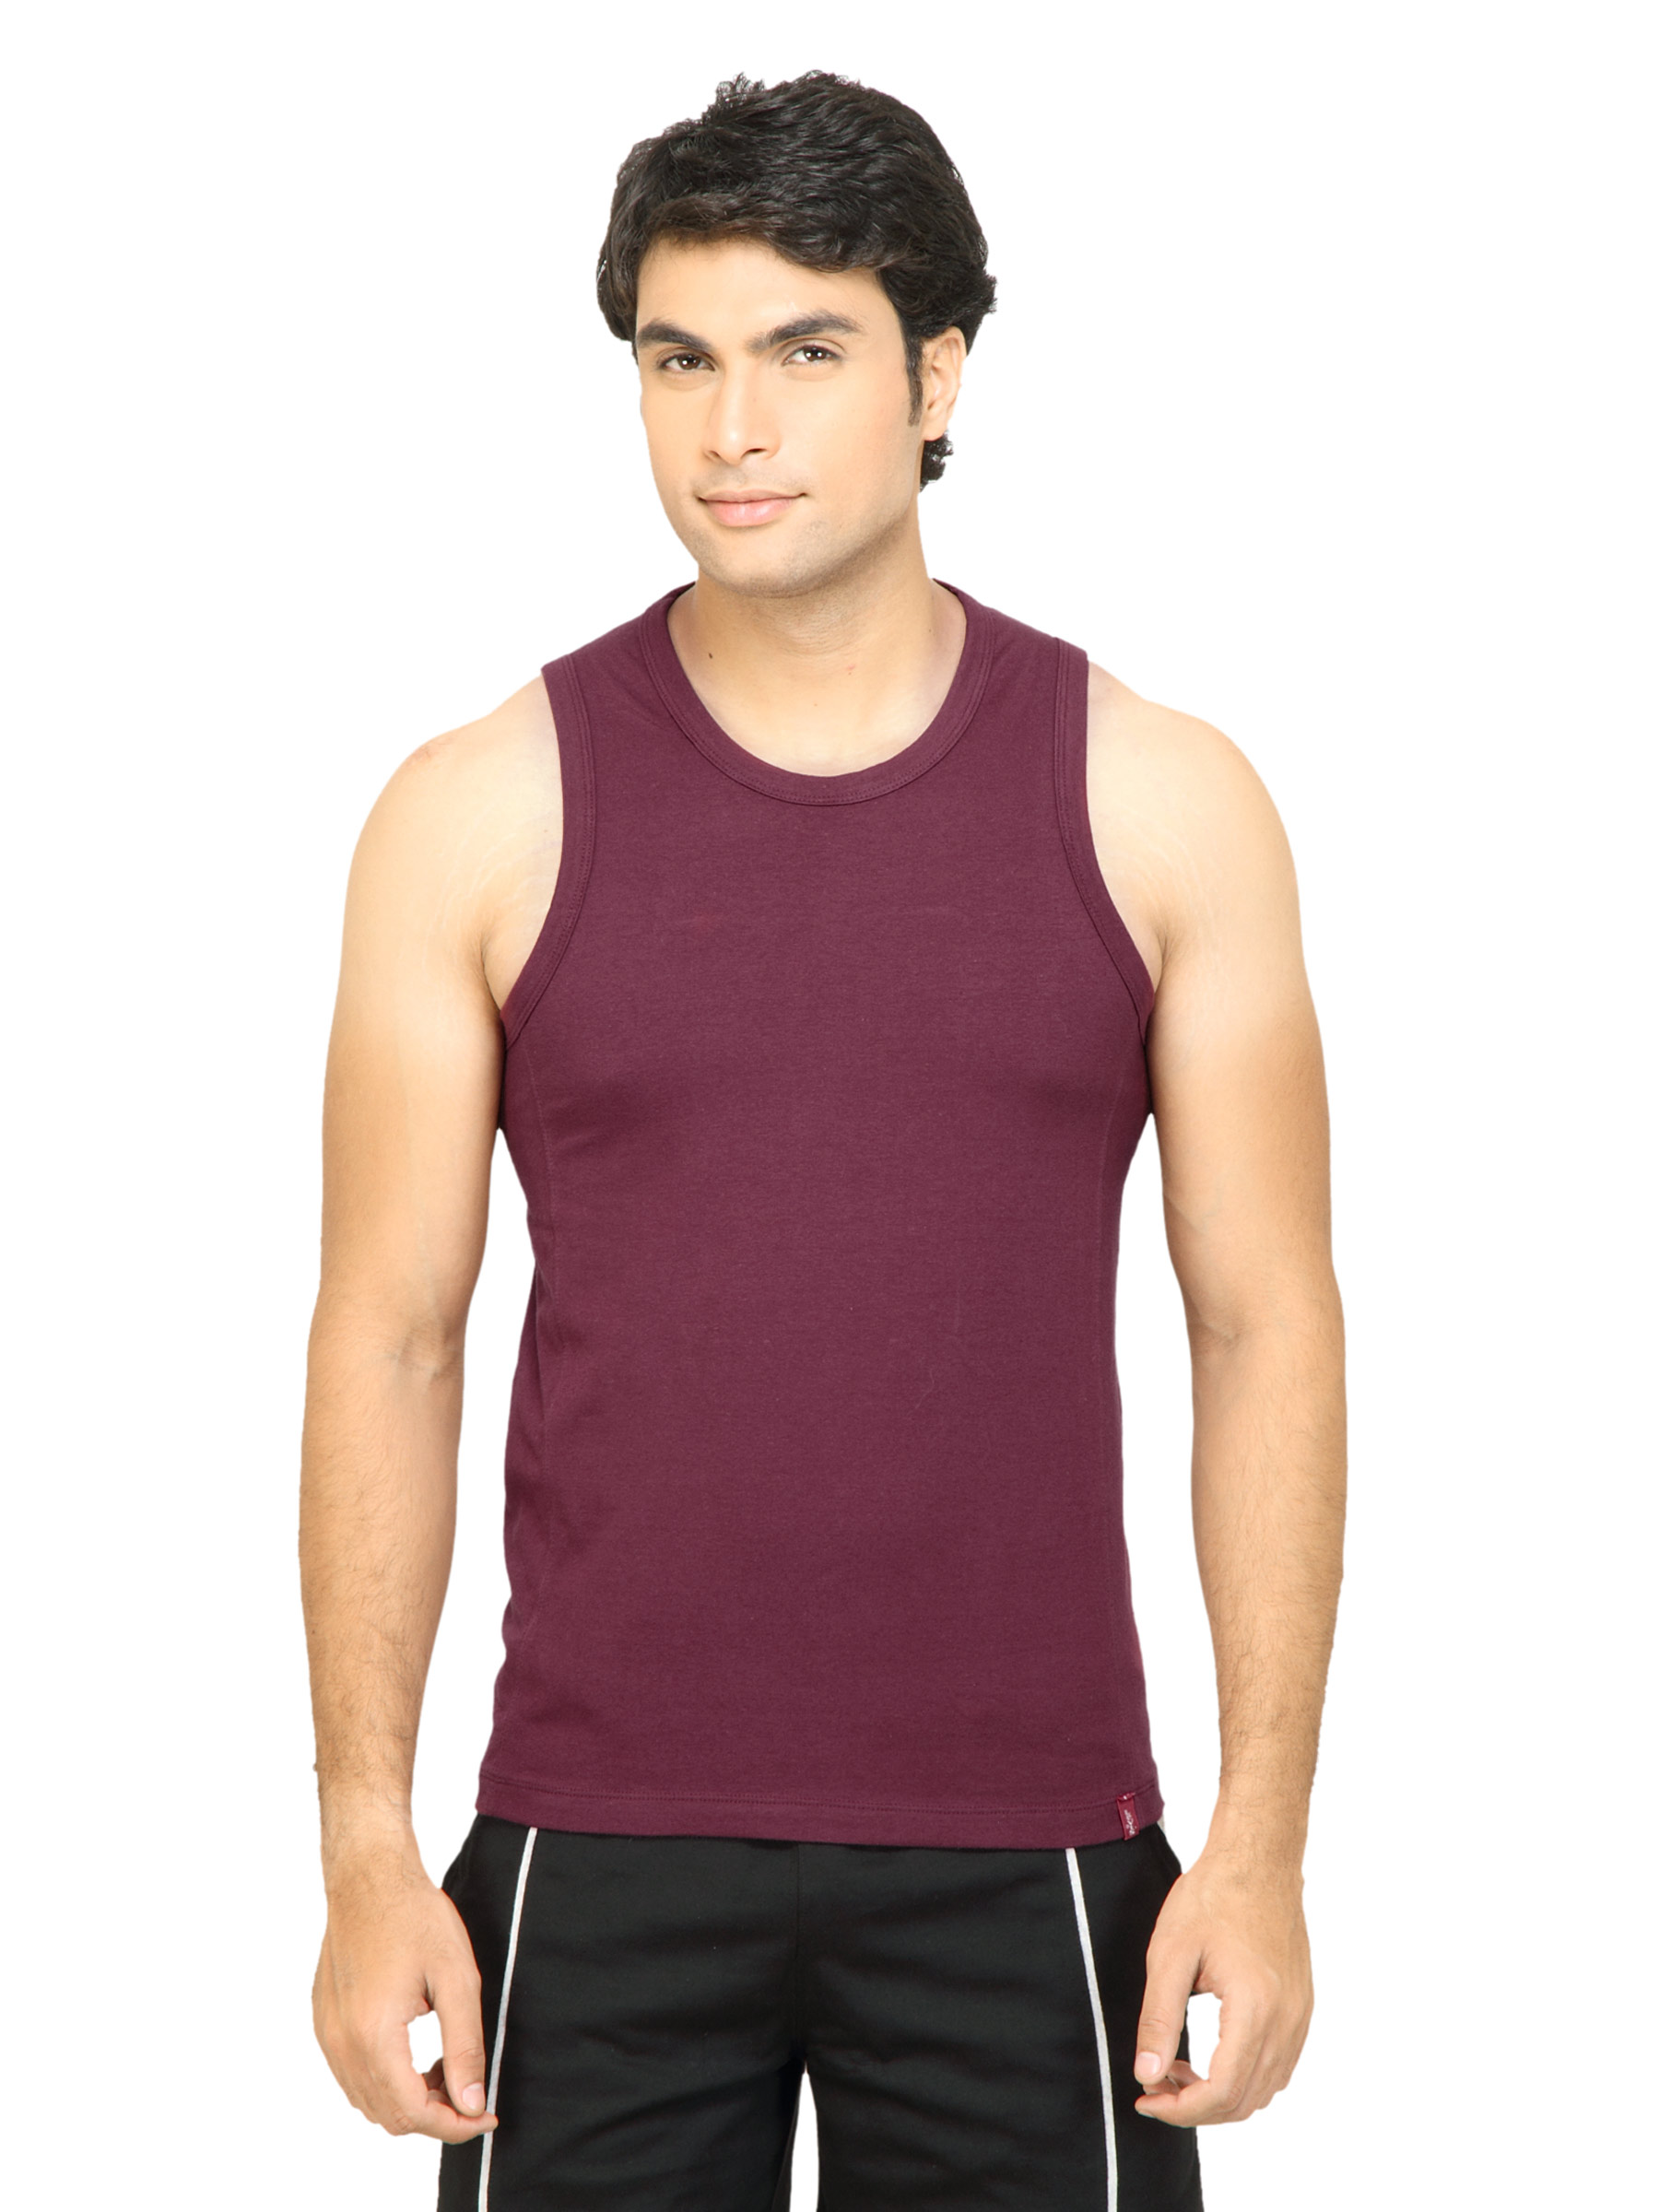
Levis Men Comfort Style Maroon Innerwear Vest
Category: Apparel / Innerwear / Innerwear Vests
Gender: Men
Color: Maroon
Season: Summer 2016
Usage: Casual